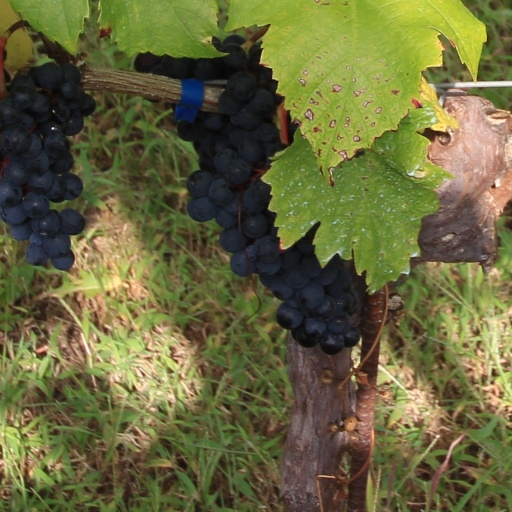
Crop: grape